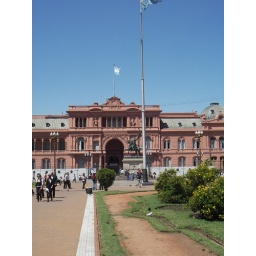
Presidential palace in BA called the pink house. You can imagine the Peron's appearing on the balcony with thousands down below.